Charity Mansion

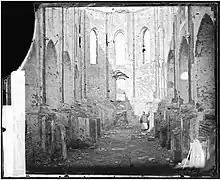
The first construction following its destruction in the Tianjin massacre of 1870

Rumours spread in Tianjin that the nuns were kidnapping and abusing children at the orphanage. In 1870, the Tianjin massacre occurred, wherein mobs of Chinese attacked several churches in Tianjin, including the mission site for the Daughters of Charity, which was destroyed. Ten nuns died in the attack.